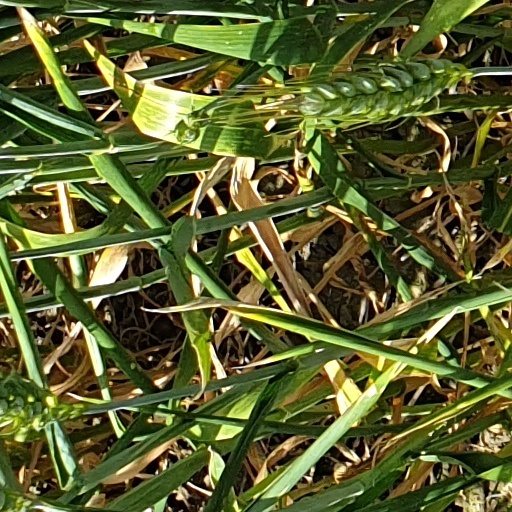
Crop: wheat